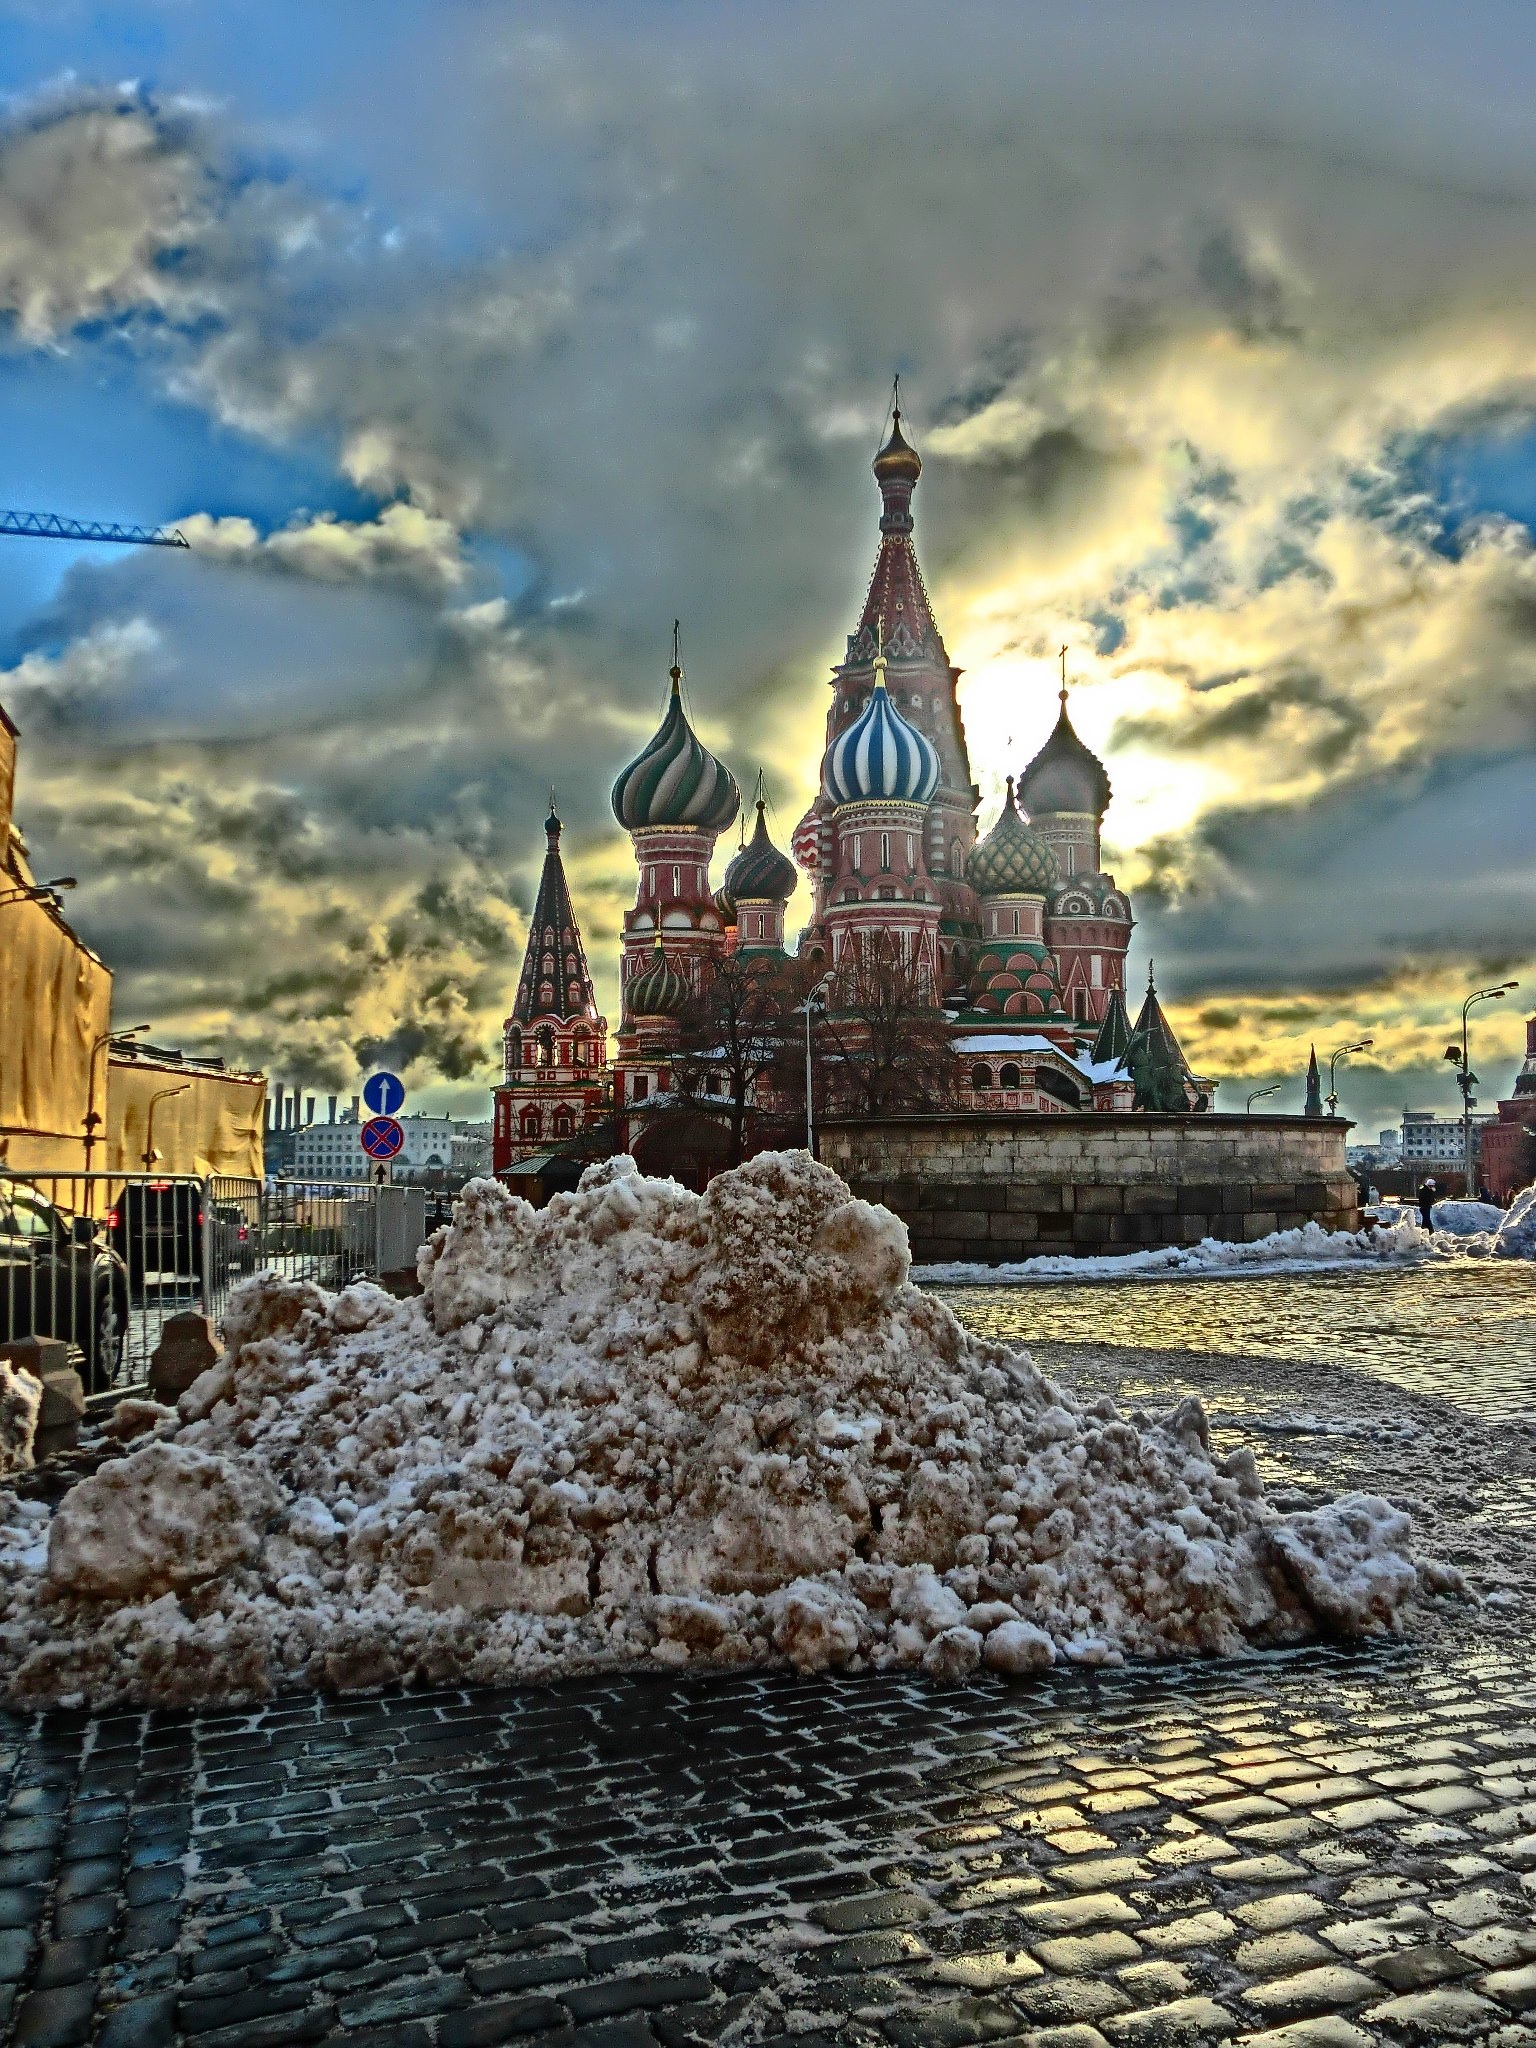
sea, water, sky, sunset, town, river, cityscape, evening, reflection, tower, landmark, waterway, place of worship